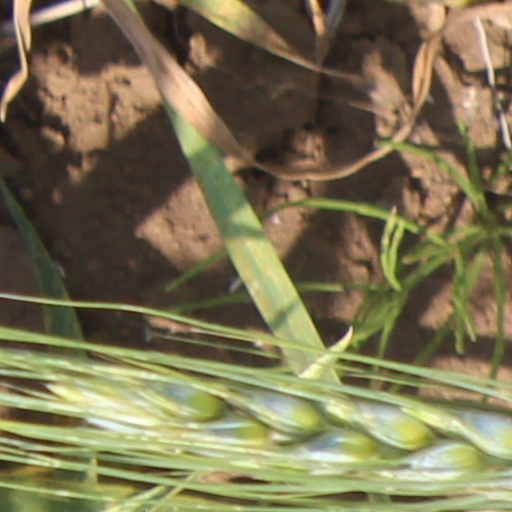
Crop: wheat